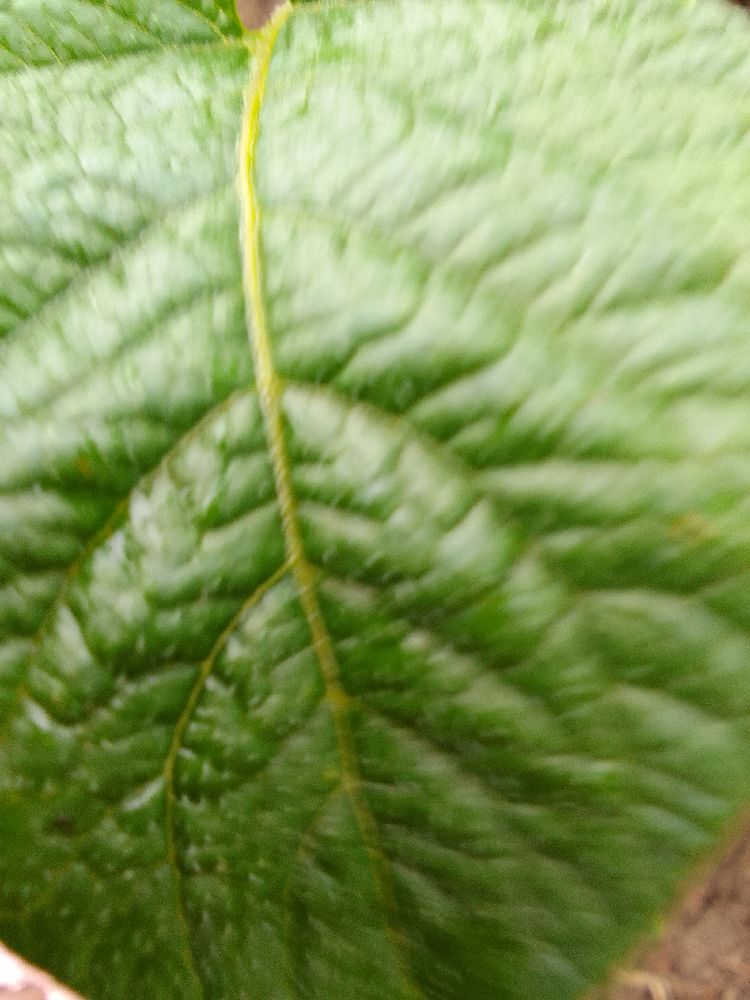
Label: Healthy